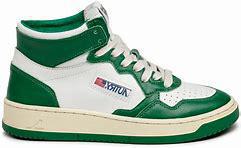
Brand: Autry
Model: Action Shoes Autry Action Medalist 1 Mid